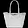
Label: Bag